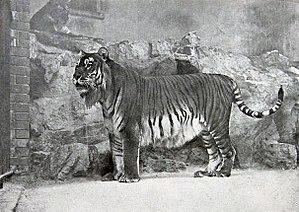
La liste des espèces d'animaux disparus d'Europe comptabilise les animaux éteints, réintroduits et disparus localement d'Europe du Pliocène à l'Holocène.
Le Tigre de la Caspienne était la sous-espèce de tigre la plus occidentale. On le trouvait en Arménie, en Azerbaïdjan, en Géorgie, dans le sud de la Russie, au Kazakhstan, en Iran, en Irak, en Afghanistan, en Turquie, en Mongolie, au Tadjikistan, au Turkménistan et en Ouzbékistan jusqu'à son extinction dans les années 1970.